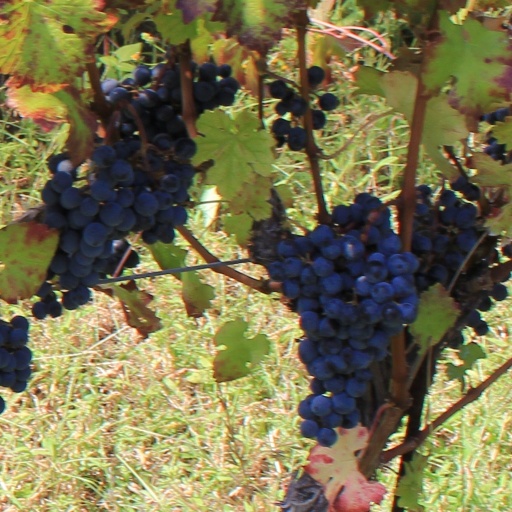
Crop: grape